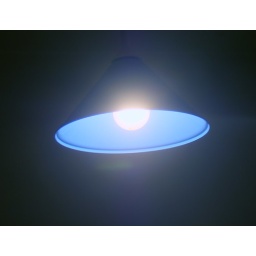
HDR Image of my 100 watts kitchen bulb in fog after I forgot some pizza in the oven ....